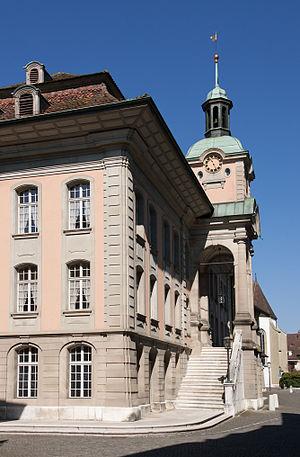
La liste représente les territoires de la ville et république de Berne jusqu'en 1798.
Cette liste présente les biens culturels d'importance nationale dans le canton d'Argovie. Cette liste correspond à l'édition 2009 de l'Inventaire Suisse des biens culturels d'importance nationale pour le canton d'Argovie. Il est trié par commune et inclus : 175 bâtiments séparés, 11 collections et 56 sites archéologiques.